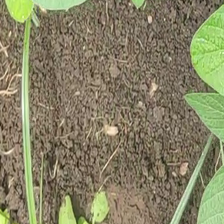
Weed species: Lavhala_(Cyperus_Rotundus)